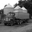
Label: truck